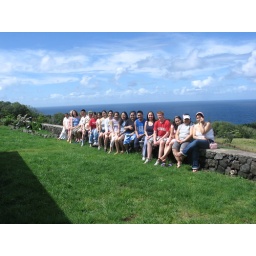
We went to eat at Puoa's house by the ocean shore facing New Mexico.